Geriatric intensive-care unit

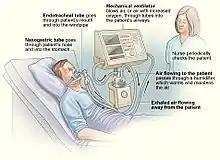
Ventilator parts

A geriatric ventilator is a machine that provides mechanical ventilation by moving breathable air into and out of the lungs, to deliver breaths to a geriatric patient who is physically unable to breathe, or breathing insufficiently.